2006 Haarlem Baseball Week

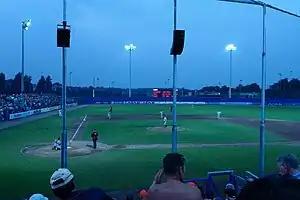
Pim Mulier Stadium during HBW 2006

The 2006 Haarlem Baseball Week was an international baseball competition held at the Pim Mulier Stadium in Haarlem, the Netherlands from July 21–30, 2006. It was the 23rd edition of the tournament and featured teams from China, Chinese Taipei, Cuba, Japan, Netherlands and United States.